Pertti Neumann

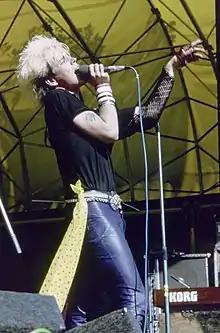
Neumann at a concert in Kaivopuisto in summer 1984

Pertti Olavi "Nipa" Neumann (originally Nieminen, born 11 October 1959 in Pori, Finland) is a Finnish musician, the singer of the band Dingo and a songwriter. He has also appeared as the vocalist of the bands MAC, Bwana and S.E.X.. Neumann currently lives in Helsinki.